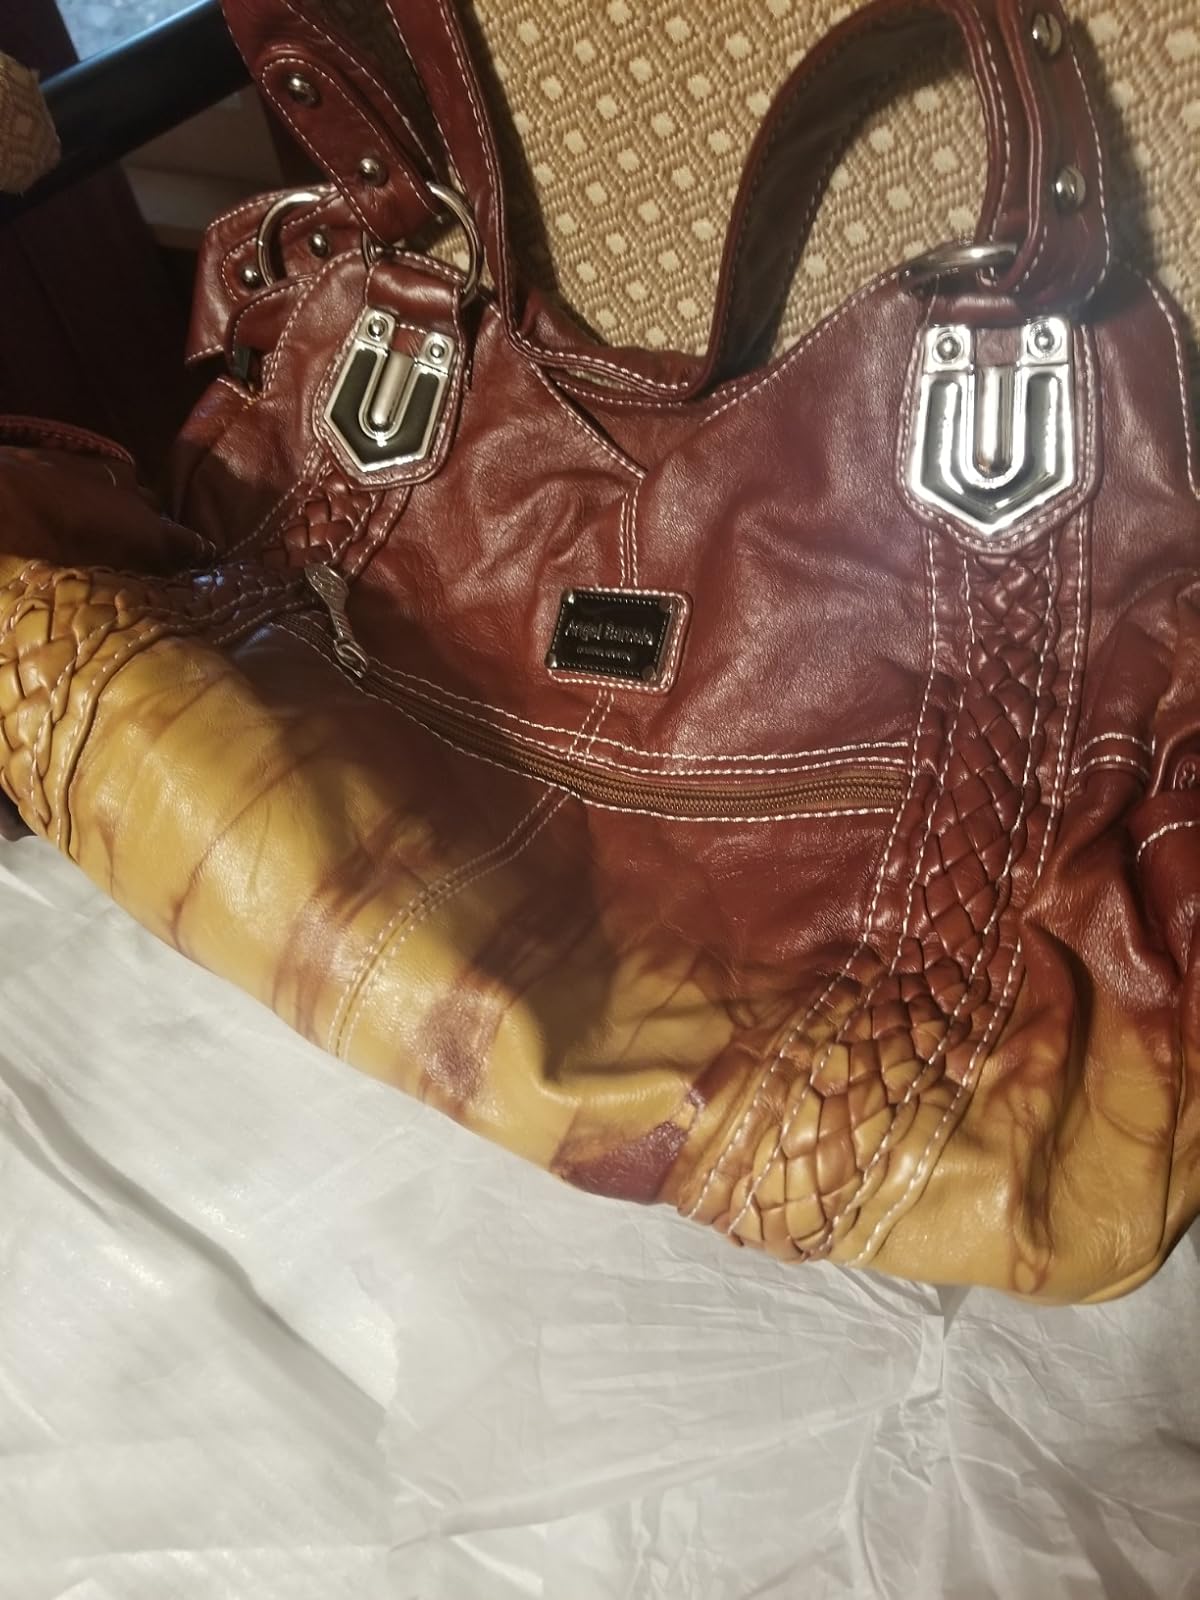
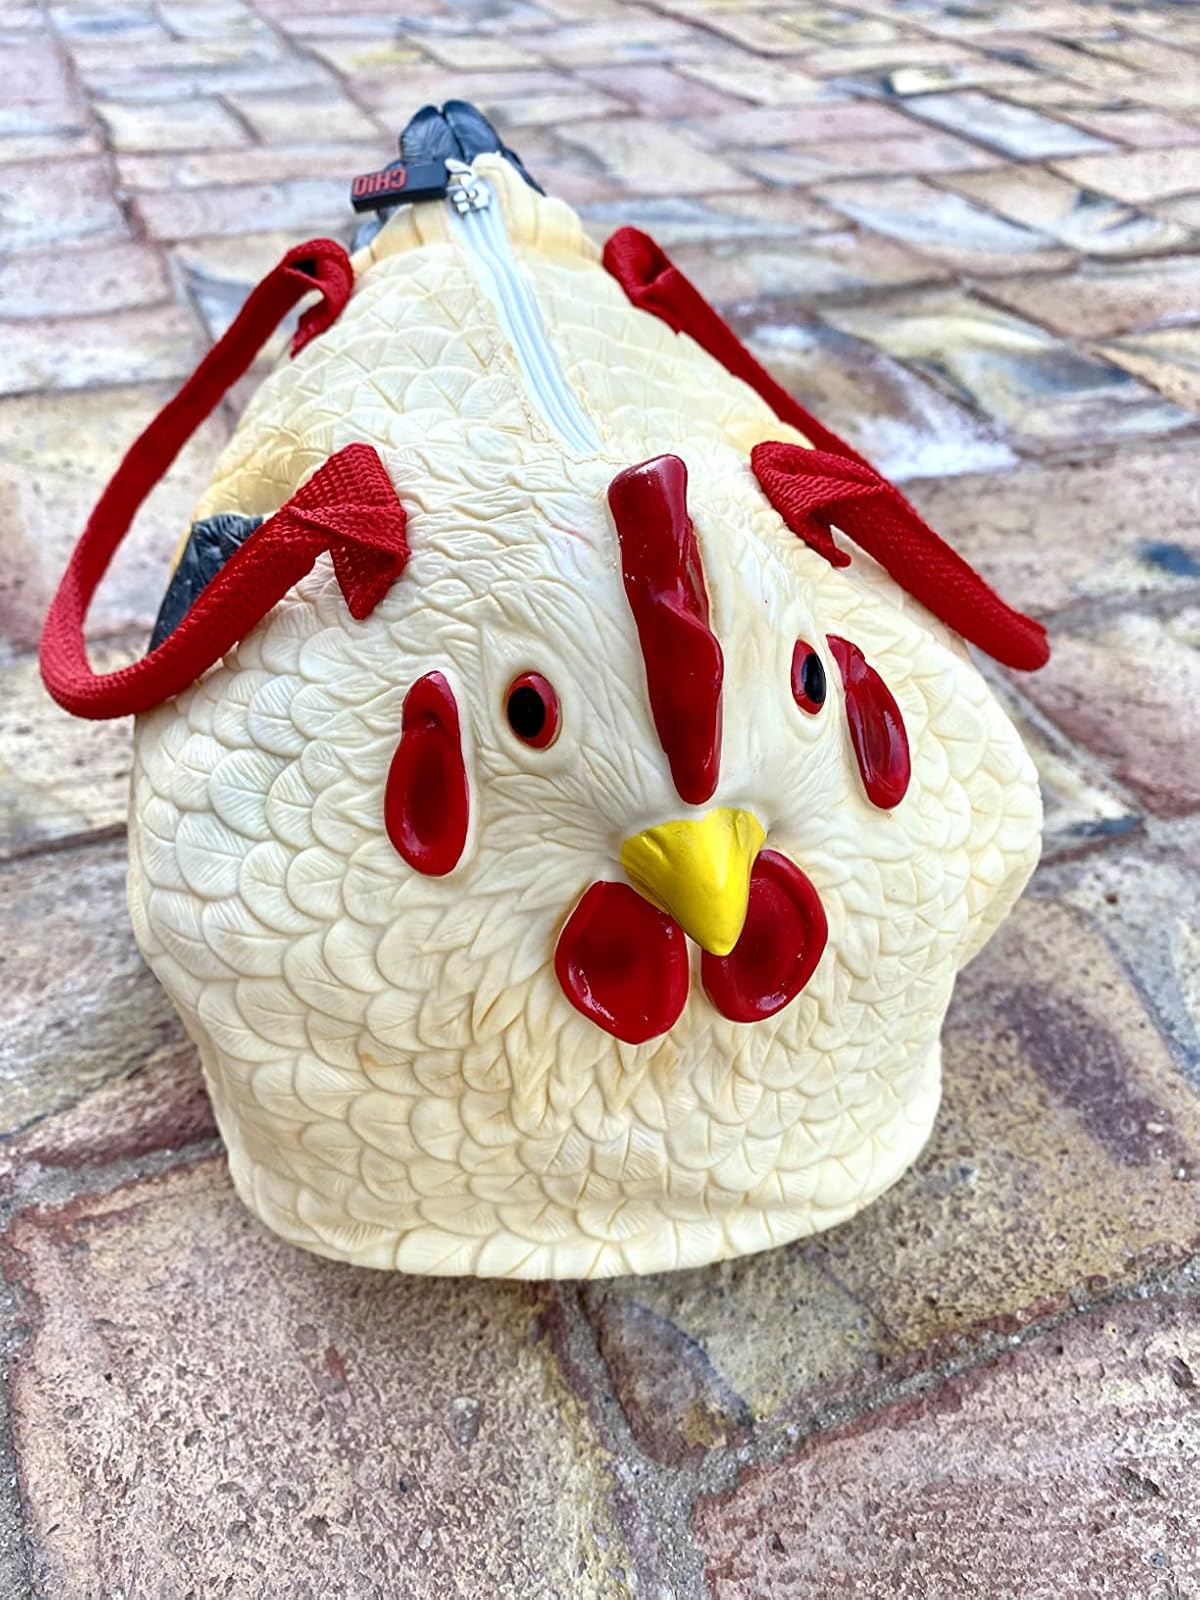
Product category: accessories_handbag
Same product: no